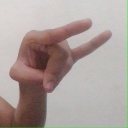
अक्षर: च